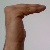
The image shows a hand gesture representing a space in Indian Sign Language.